Low Memorial Library

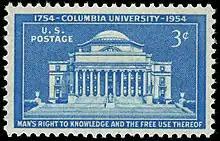
The 1954 Columbia University Bicentennial stamp depicts Low Library.

The collection was organized in a compartmentalized manner, and departments expanded at different rates, causing problems for the building's operation as a library. Nicholas Murray Butler, who had replaced Seth Low as university president, was observing crowded conditions at the library by 1902; according to "American Architect" magazine, "One or two utilitarian points have been rather sacrificed." In addition, the calling of books from the stacks was difficult. The pneumatic tube delivery system stopped working two weeks after it was installed, and a dumbwaiter system had also broken down. The crowding increased in later years because the political science and philosophy departments did not move as scheduled, and because of increased enrollmentthe university had 4,225 students by 1914. The overcrowding was slightly alleviated in 1910 when the law collection was relocated to the newly built Kent Hall. Avery Hall opened two years later; by then, the Avery Architectural Library had also outgrown its space at Low. The increasing overcrowding led Columbia's newspaper to say in a 1924 article: "'Library' is a misnomer for an edifice designed for the benefit of sightseers."